Kasula Purushottama Kavi

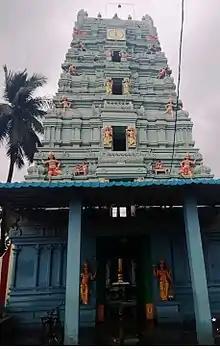
Front view of Andhra Vishnu temple

Kasula Purushottama Kavi was a Telugu poet who lived during the late 18th century. His parents were Kasula Appalaraju and Ramanamma. He hailed from the Diviseema area of Krishna District, Andhra Pradesh. He was a court poet of the then-Raja of Challapalli, Yarlagadda Ankineedu Prasad I (r. 1792–1819) of the Challapalli "Samasthanam" and possibly of his father as well. Purushottama Kavi is recognized for composing literary works in Telugu consisting of one hundred poetic stanzas, known as satakams.